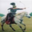
Label: horse